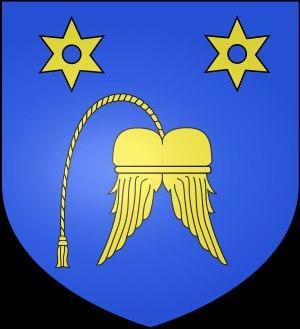
Le château de Guernon-Ranville est situé dans la commune de Ranville, dans le département du Calvados en Normandie.